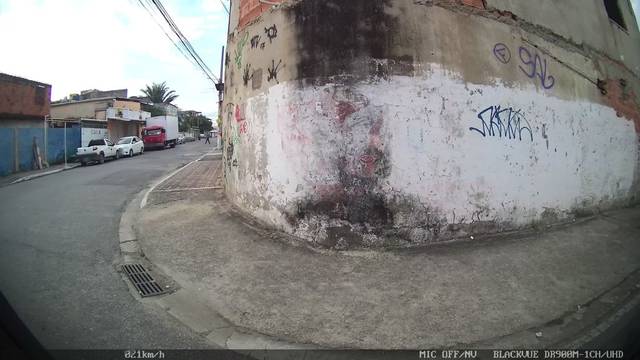
Region: Brazil
Coordinates: -22.758, -43.426